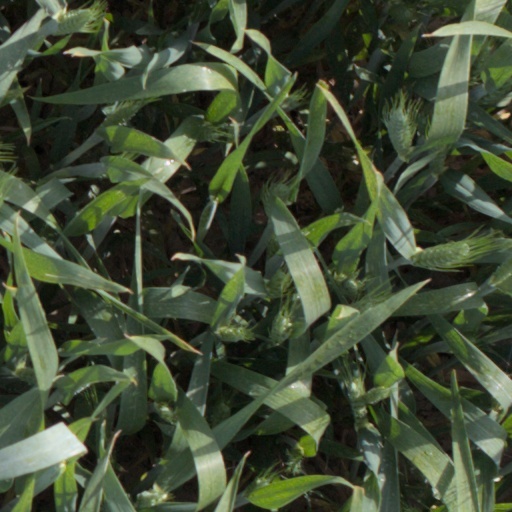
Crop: wheat